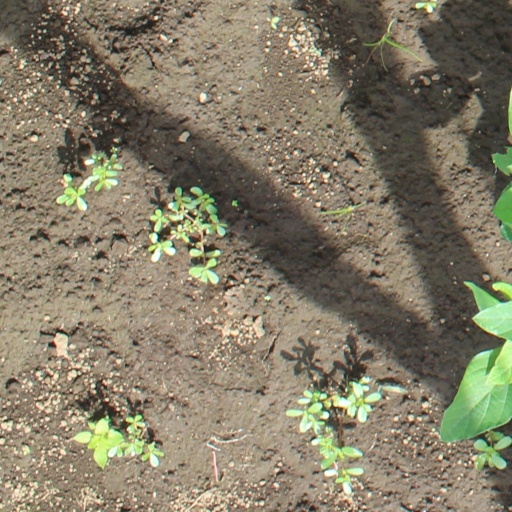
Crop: soybean